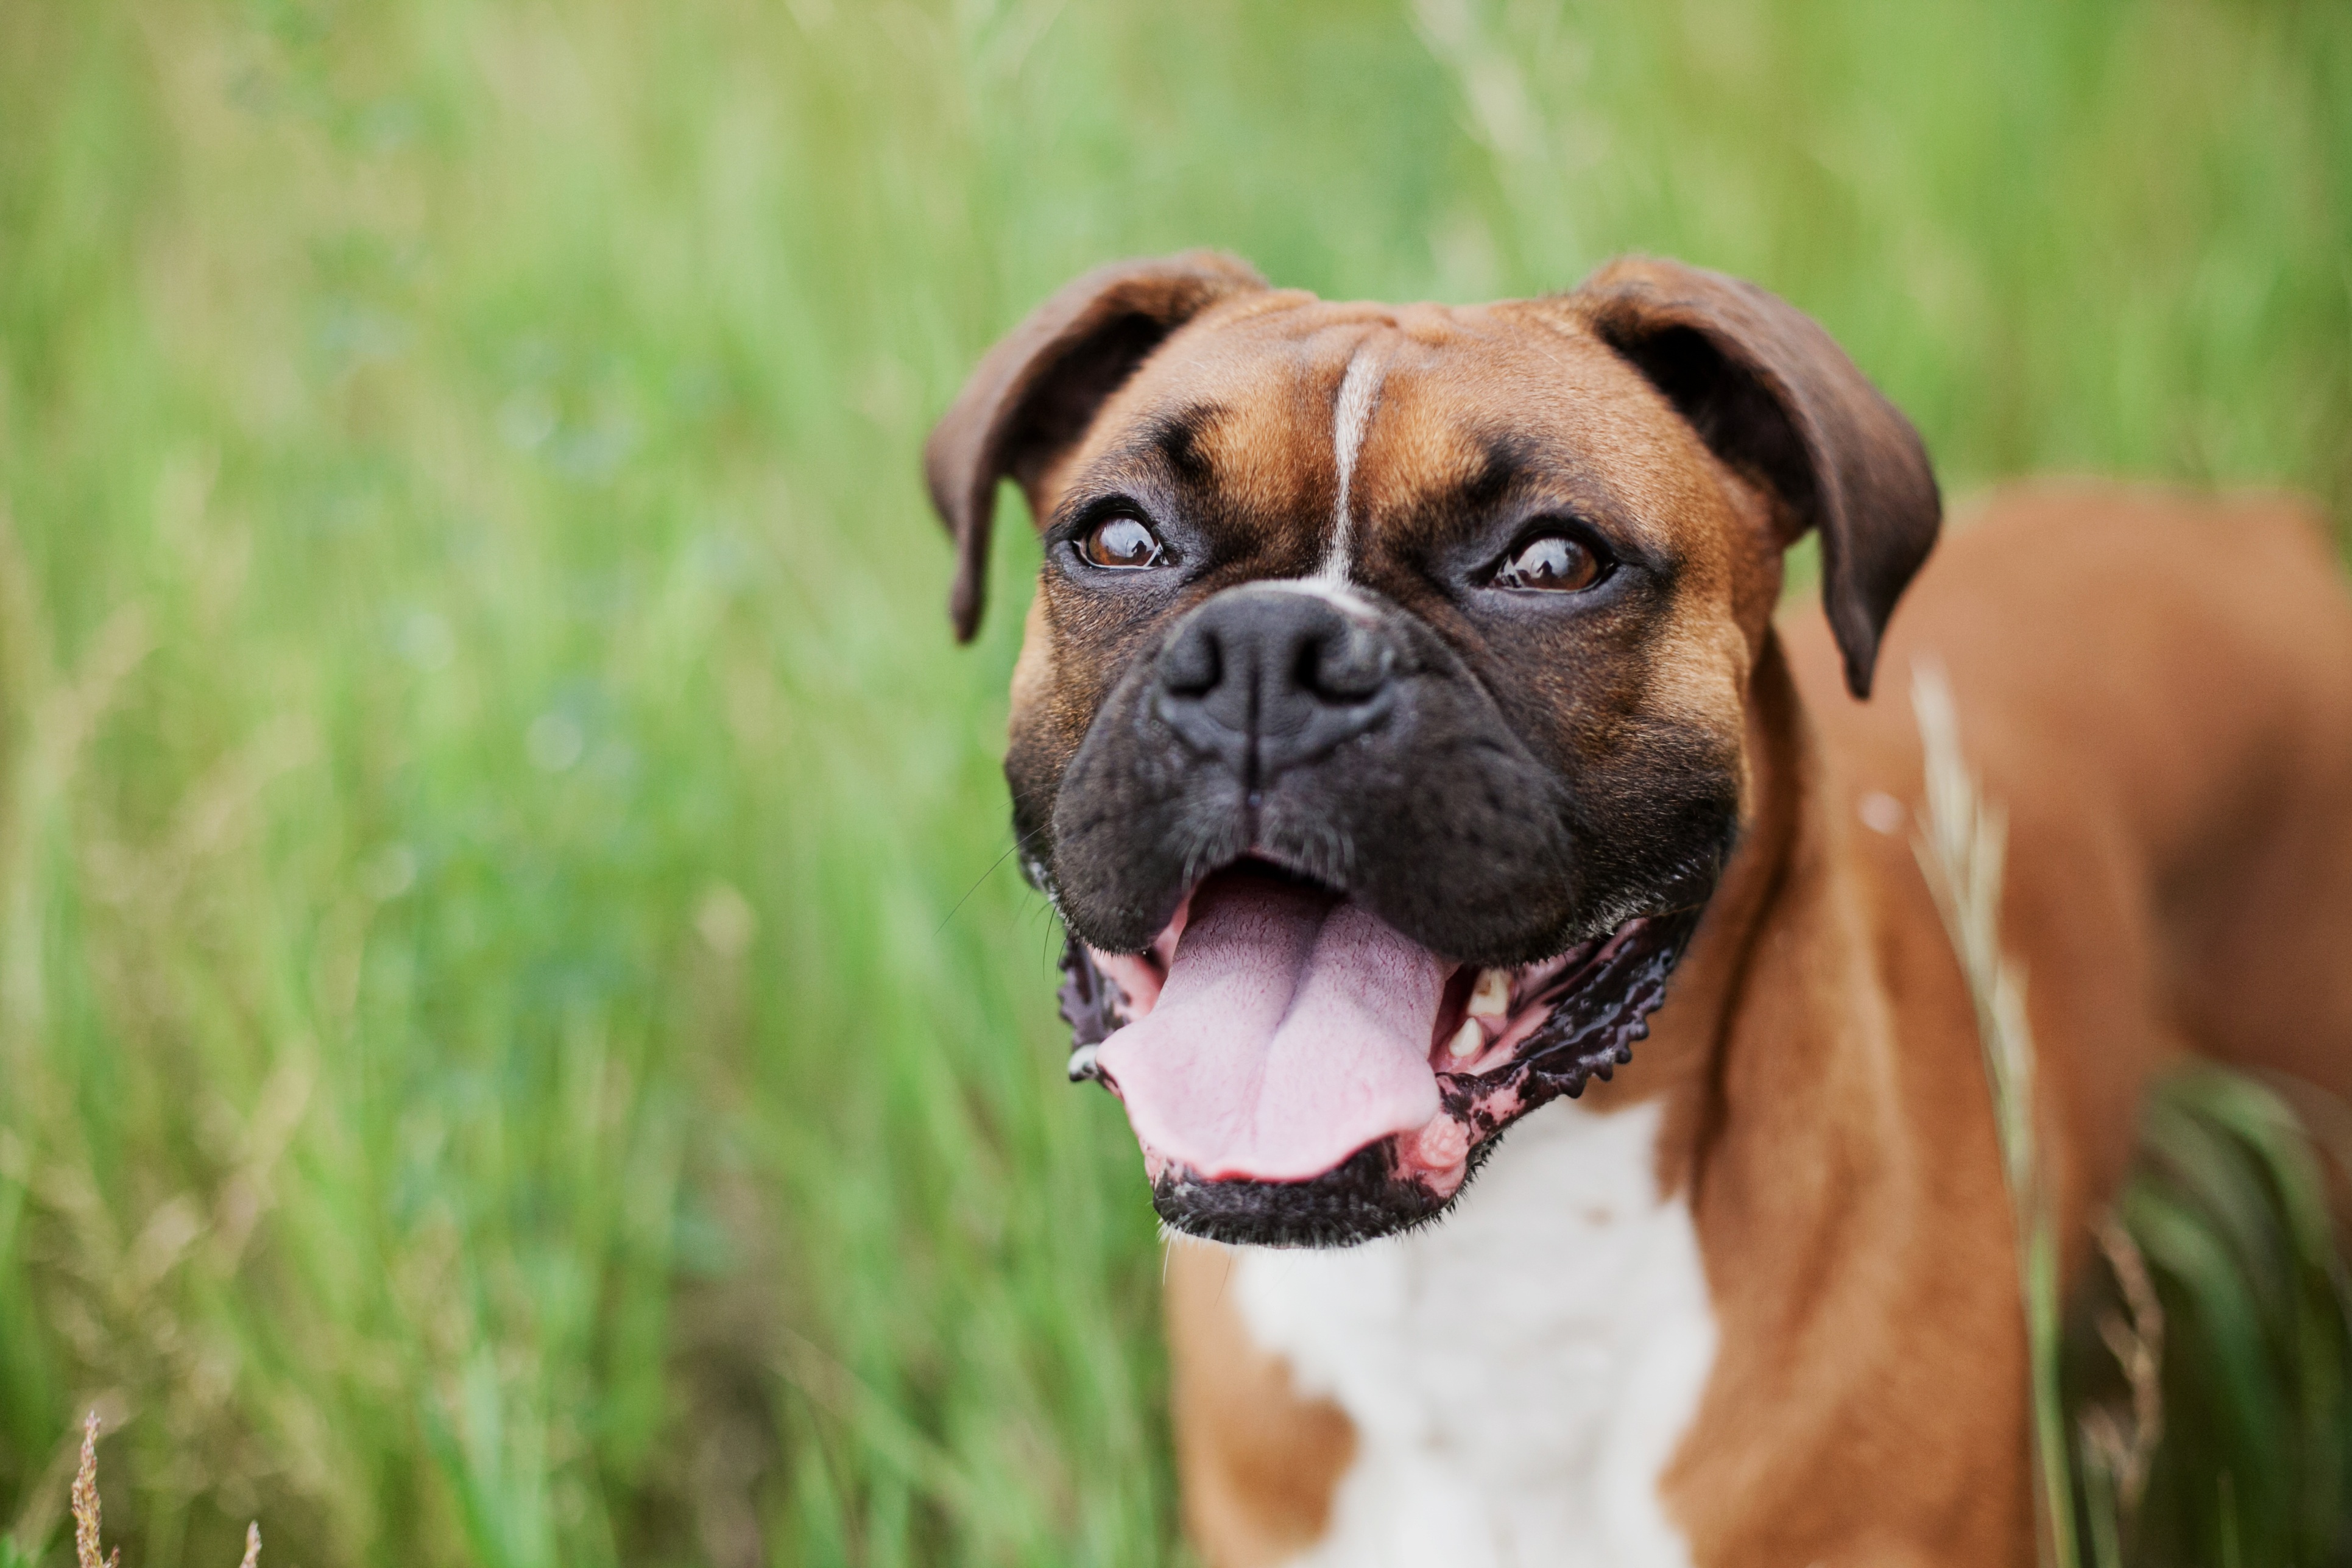
puppy, dog, animal, pet, macro, mammal, boxer, vertebrate, dog breed, animal photography, bullmastiff, old english bulldog, boerboel, dog like mammal, carnivoran, dog crossbreeds, olde english bulldogge